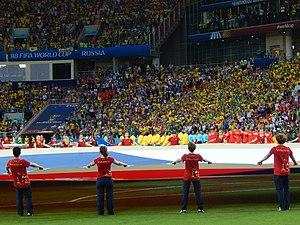
La Coupe du monde de football 2018 est la 21ᵉ édition de la Coupe du monde de football, une compétition organisée par la FIFA et qui réunit les trente-deux sélections nationales masculines issues de la phase qualificative. Elle se déroule en Russie du 14 juin au 15 juillet 2018 et est remportée par l'équipe de France.